Mohammad-Hassan Malekmadani

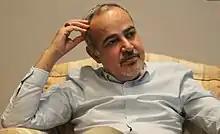

Mohammad-Hassan Malekmadani is an Iranian politician who served as the mayor in Isfahan and Tehran.